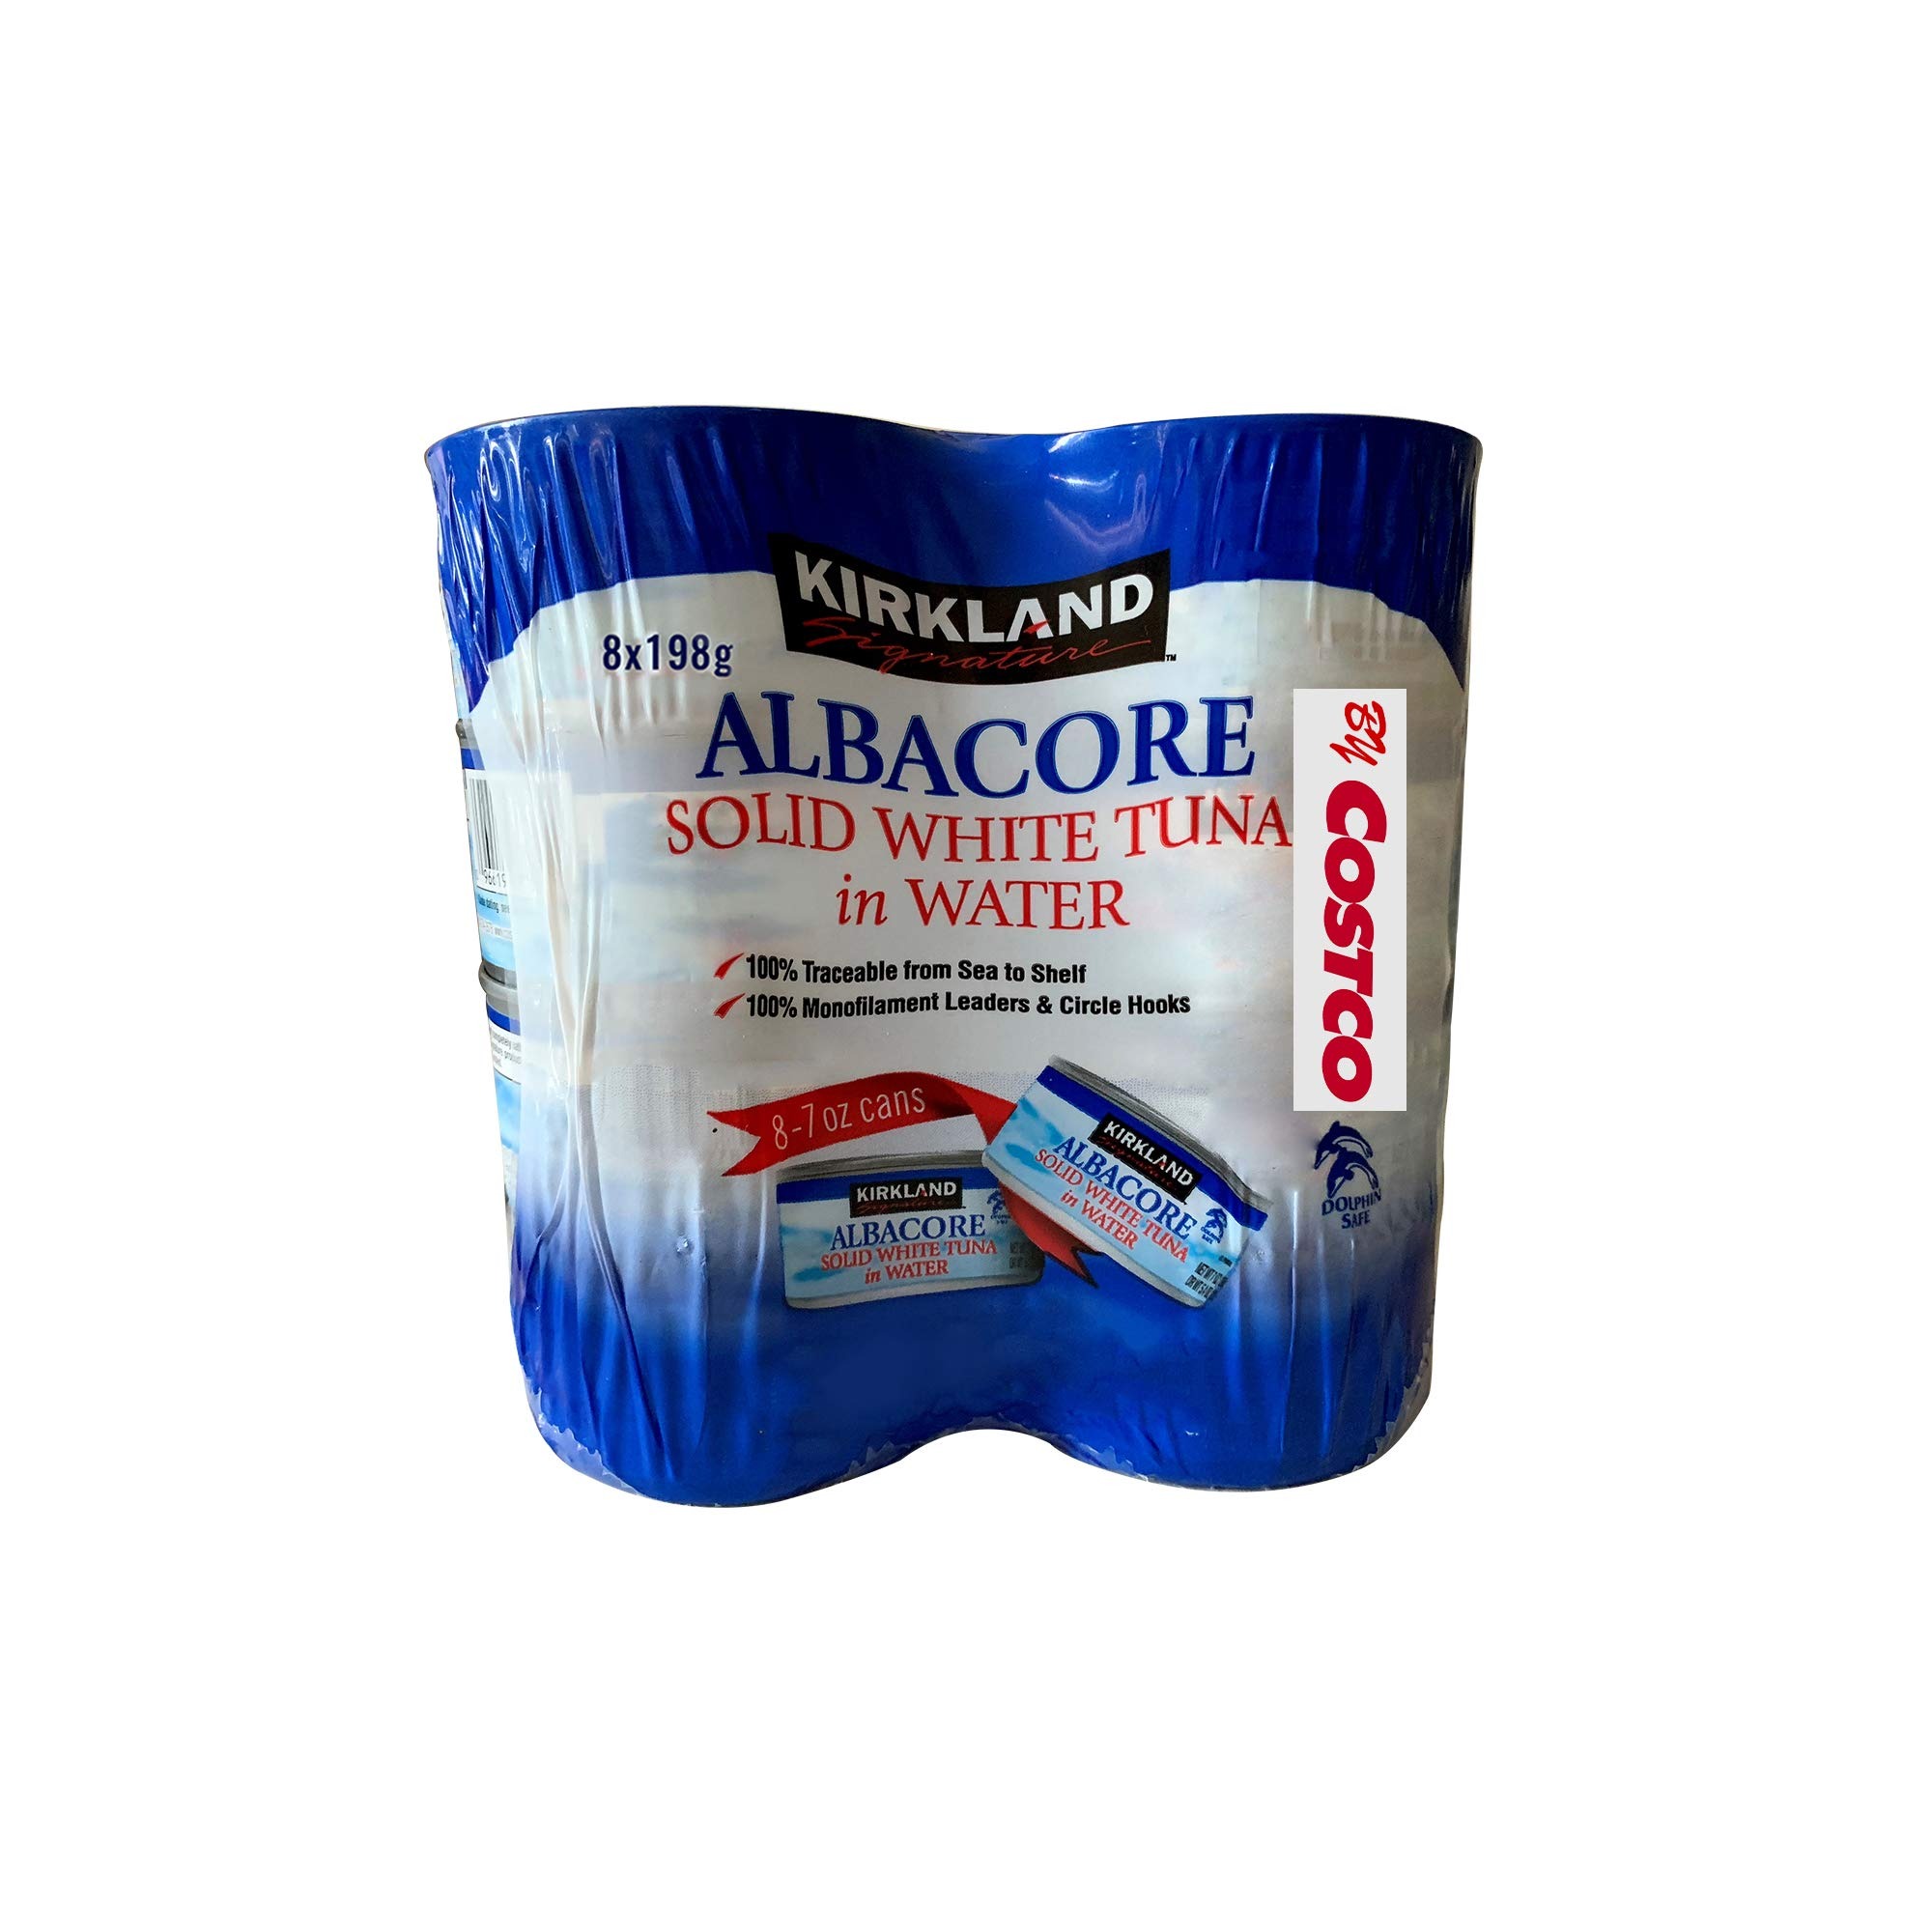
Item Name: Kirkland Signature Solid White Albacore Tuna, 7 Ounce - 8 Count (Pack of 1)
Bullet Point 1: Item Package Dimension:8.64 centimeters L x17.02 centimeters W x17.27 centimeters H
Bullet Point 2: Item Package Weight:4.3 pounds
Bullet Point 3: Product Type:GROCERY
Bullet Point 4: Country of Origin: Fiji
Value: 55.84
Unit: Ounce

Price: 28.47